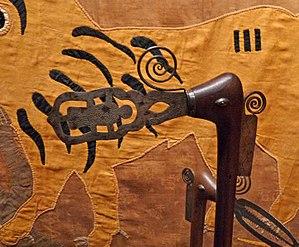
Récade dont la lame porte l'image d'un canon, emblème du roi Kpengla. Musée du quai Branly. N° inventaire
Auguste Le Hérissé, né le 29 mars 1876 à Antrain et mort le 11 septembre 1953 dans la même ville, dont il fut le maire, est un administrateur colonial français qui fut en poste au Dahomey et au Sénégal. Historien et ethnologue amateur comme le furent nombre de coloniaux, étiqueté « indigénophile » par le ministère des Colonies, il est l'auteur d'un ouvrage de référence, L'ancien royaume du Dahomey.
Kpengla est traditionnellement le septième roi d'Abomey. Il est né vers 1735. Frère de Tegbessou auquel il succéda à la mort de celui-ci, il régna de 1774 à 1789.